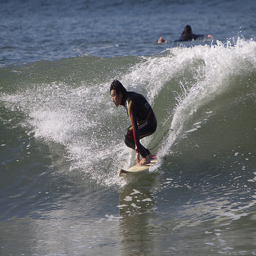
A man riding a wave on a surfboard.
A surfer in a black wet suit crouches on his white surfboard and rides a small wave.
Man surfing a wave while wearing a wet suit.
A man in a wet suit surfing on a medium sized wave.
A man surfing a wave at the beach.